Nero in the arts and popular culture

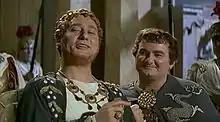
As portrayed by Alberto Sordi in "Nero's Mistress" (1956)

Nero Claudius Caesar Augustus Germanicus and his reign have featured in music, literature, the arts, and in business.